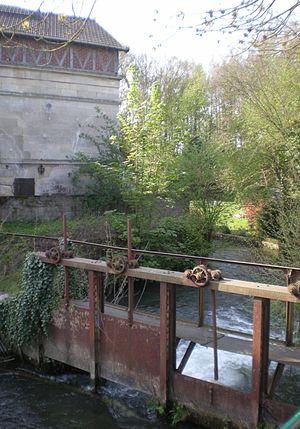
le moulin à eau petit fitz-james
Fitz-James est une commune française située dans le département de l'Oise, en région Hauts-de-France. Ses habitants sont appelés les Fitz-Jamois et les Fitz-Jamoises.
La Béronnelle ou Beronnelle est une rivière française du département de l'Oise, de la région Hauts-de-France et un affluent gauche de la Brêche, c'est-à-dire un sous-affluent de la Seine par l'Oise.